Metagenomics

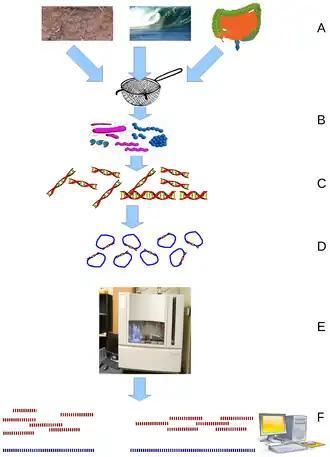
In metagenomics, the genetic materials (DNA, C) are extracted directly from samples taken from the environment (e.g. soil, sea water, human gut, A) after filtering (B), and are sequenced (E) after multiplication by cloning (D) in an approach called shotgun sequencing. These short sequences can then be put together again using assembly methods (F) to deduce the individual genomes or parts of genomes that constitute the original environmental sample. This information can then be used to study the species diversity and functional potential of the microbial community of the environment.

Metagenomics is the study of all genetic material from all organisms in a particular environment, providing insights into their composition, diversity, and functional potential. Metagenomics has allowed researchers to profile the microbial composition of environmental and clinical samples without the need for time-consuming culture of individual species.